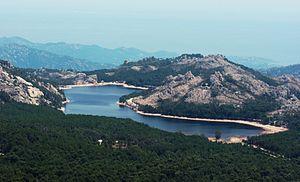
Le lac de l'Ospedale (Corse-du-Sud) vu depuis la Punta di a Vacca Morta (1314 m) ou Barraggio Marghese ou le barrage de l'Ospédale ( Commune de Agnarone) (Haute Corse)
Le lac de l'Ospedale est un lac artificiel de Corse-du-Sud situé au col de l'Ospedale à environ 945 mètres d'altitude, près du village de l'Ospedale sur la commune de Porto-Vecchio.
L'Oso est un petit fleuve côtier français qui coule dans le département de la Corse-du-Sud et se jette dans la mer Tyrrhénienne.